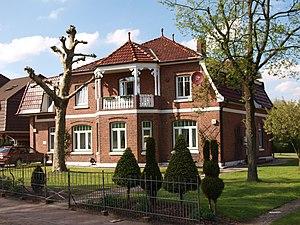
Schenefeld est une ville de l'arrondissement de Pinneberg appartenant au Land du Schleswig-Holstein, en Allemagne.